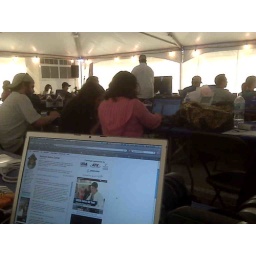
Watching @spaceflightnow live as they interview the woman standing in white behind #nasatweetup